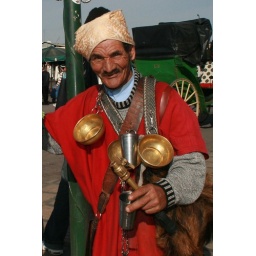
Used to be selling water in the desert, many can be found in J'maa el Fnaa Square as street performers.